Poland

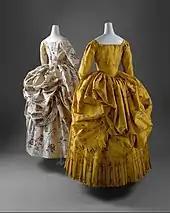
Traditional "polonaise" dresses, 1780–1785

Transport in Poland is provided by means of rail, road, marine shipping and air travel. The country is part of EU's Schengen Area and is an important transport hub due to its strategic geographical position in Central Europe. Some of the longest European routes, including the E30 and E40, run through Poland. The country has a good network of highways consisting of express roads and motorways. As of August 2023, Poland has the world's 21st-largest road network, maintaining over of highways in use.